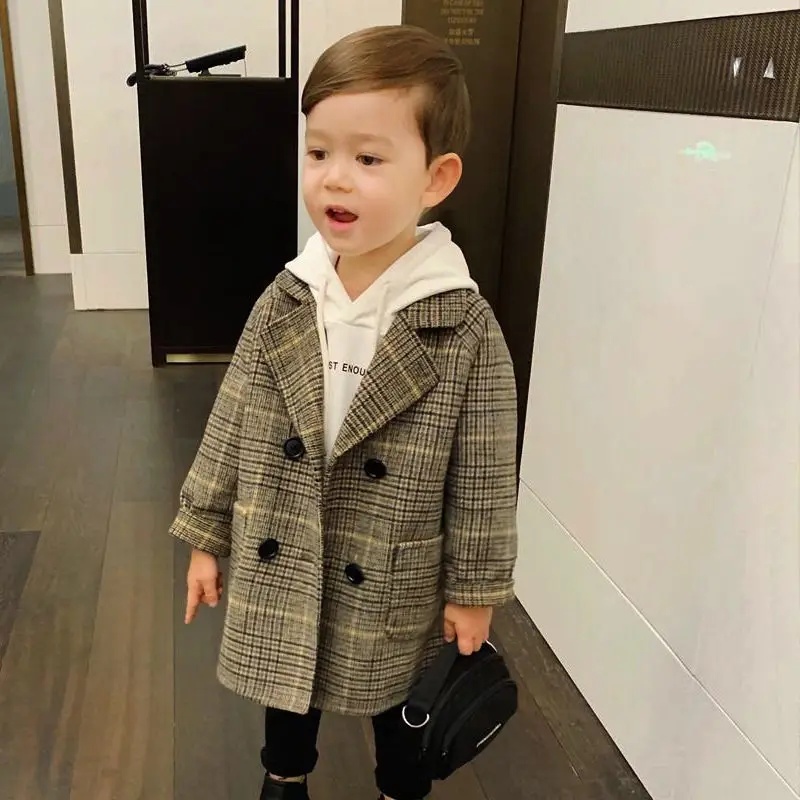
Winter Grid Jackets Boys girls Woolen Double-breasted Baby Boy Trench Coat Lapel Kids Outerwear Coats Wool Coat Winter Overcoat
SPECIFICATIONS Age Range : 4-6Y Brand Name : NoEnName_Null CN : Zhejiang Clothing Length : long（26+inch） Collar : V-Neck Fabric Type : Broadcloth Fit : True to Size Gender : Unisex High-concerned chemical : None Material : POLYESTER Model Number : ywpy Origin : Mainland China Outerwear Type : Wool & Blends Pattern Type : Solid Rope Type : None Rope length（0-99cm） : 0 Season : Winter Sleeve Length(cm) : Full Sleeve Style : regular Style : Casual
Brand: Taraaz Lifestyle
Category: Apparel & Accessories > Clothing > Baby & Toddler Clothing > Baby & Toddler Outerwear > Baby & Toddler Coats & Jackets > Trench Coats